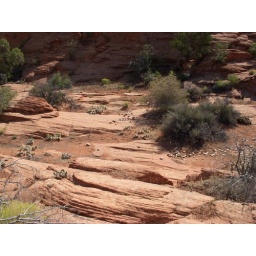
river rocks above the slot canyon